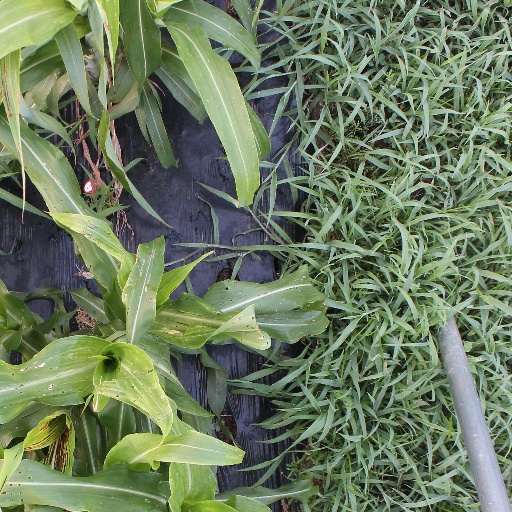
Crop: sorghum